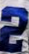
Number: 2